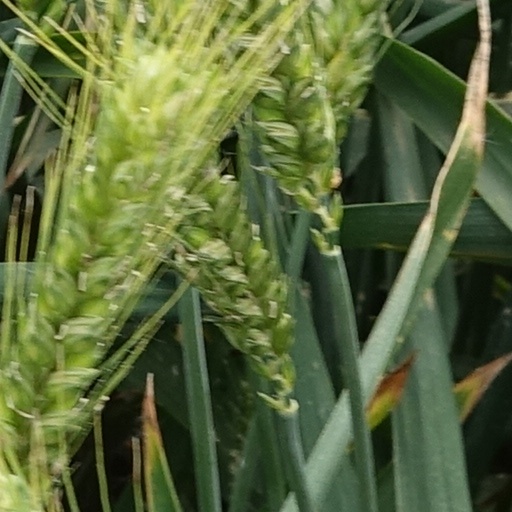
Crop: wheat